List of military rations

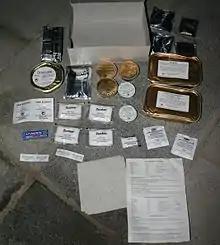
The contents of a German combat ration

The "Bundeswehr" uses the "Einpersonenpackung" to provide two substantial meals to each soldier. The standard practice is to provide one hot cooked meal for the other meal whenever possible. A heater or oven is not included since an Esbit cooker is part of each soldier's personal equipment. Enough food items are contained within the "Einpersonenpackung" to sustain the soldier for 24 hours. Currently there are three menus; each includes two meals out of a selection of 19 meals, with several heavy-duty foil trays containing items such as lentils with sausages, Yugoslav Sausage, Goulash, beef burgers in tomato sauce, Italian pasta, or Tofu stir-fry. There are also three smaller foil "cans" of bread spreads such as cheese spread, liver-sausage, dried-meat sausage, or cheese spread with green peppers. The meal box also includes: thinly sliced rye bread (170 g), hard crackers (1100 kcal), a foil can of fruit salad, instant cream of wheat, instant fruit juice powder, instant coffee, instant tea, powdered cream, a chocolate bar, sugar, salt, gum, jam, water purifying tablets, two plastic bags, matches, paper towels, and a user guide.